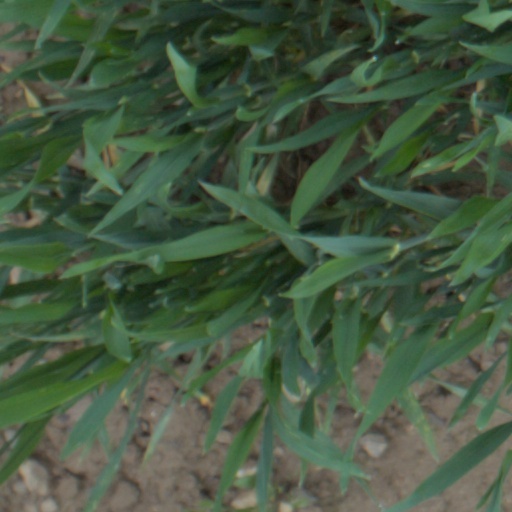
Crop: wheat